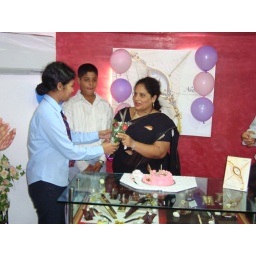
Team TITAN, Udupi, Cashier Vidya wishing the b'day girl by giving flower bouquet.